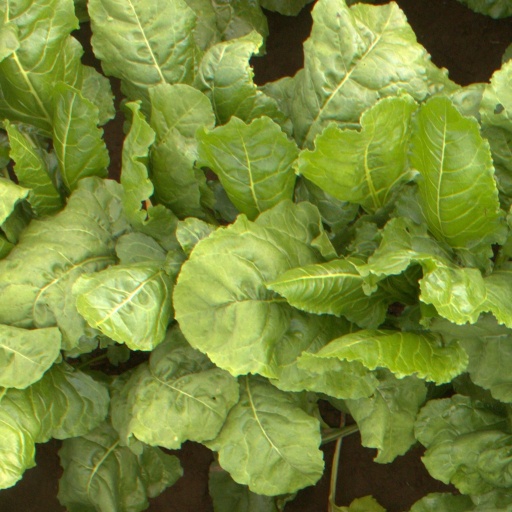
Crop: sugar beet